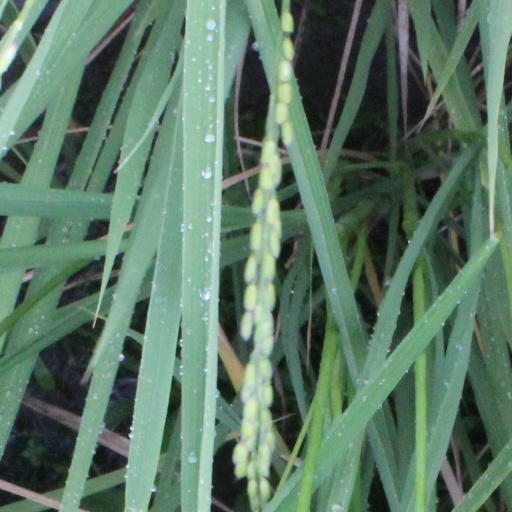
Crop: rice